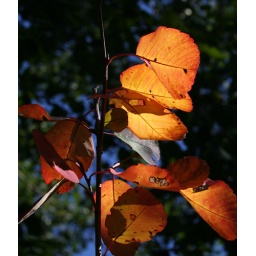
One saskatoon bush in our yard is ahead of schedule and flying orange flags against the green